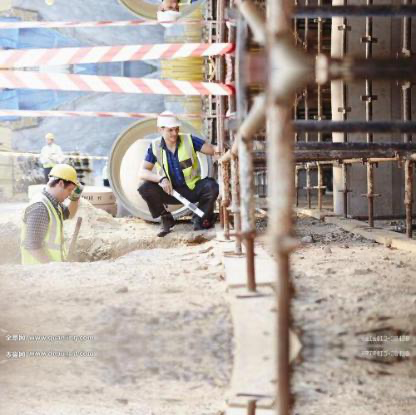
Objects in the image:
label: helmet
label: helmet
label: helmet
label: helmet
label: helmet